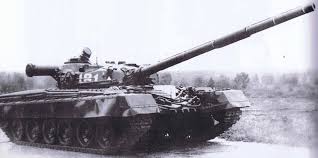
Label: Tank